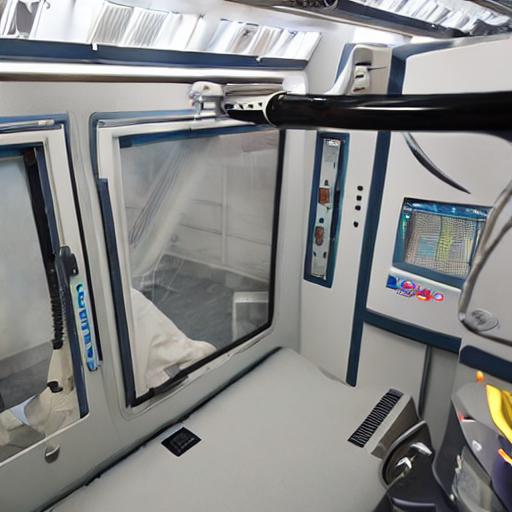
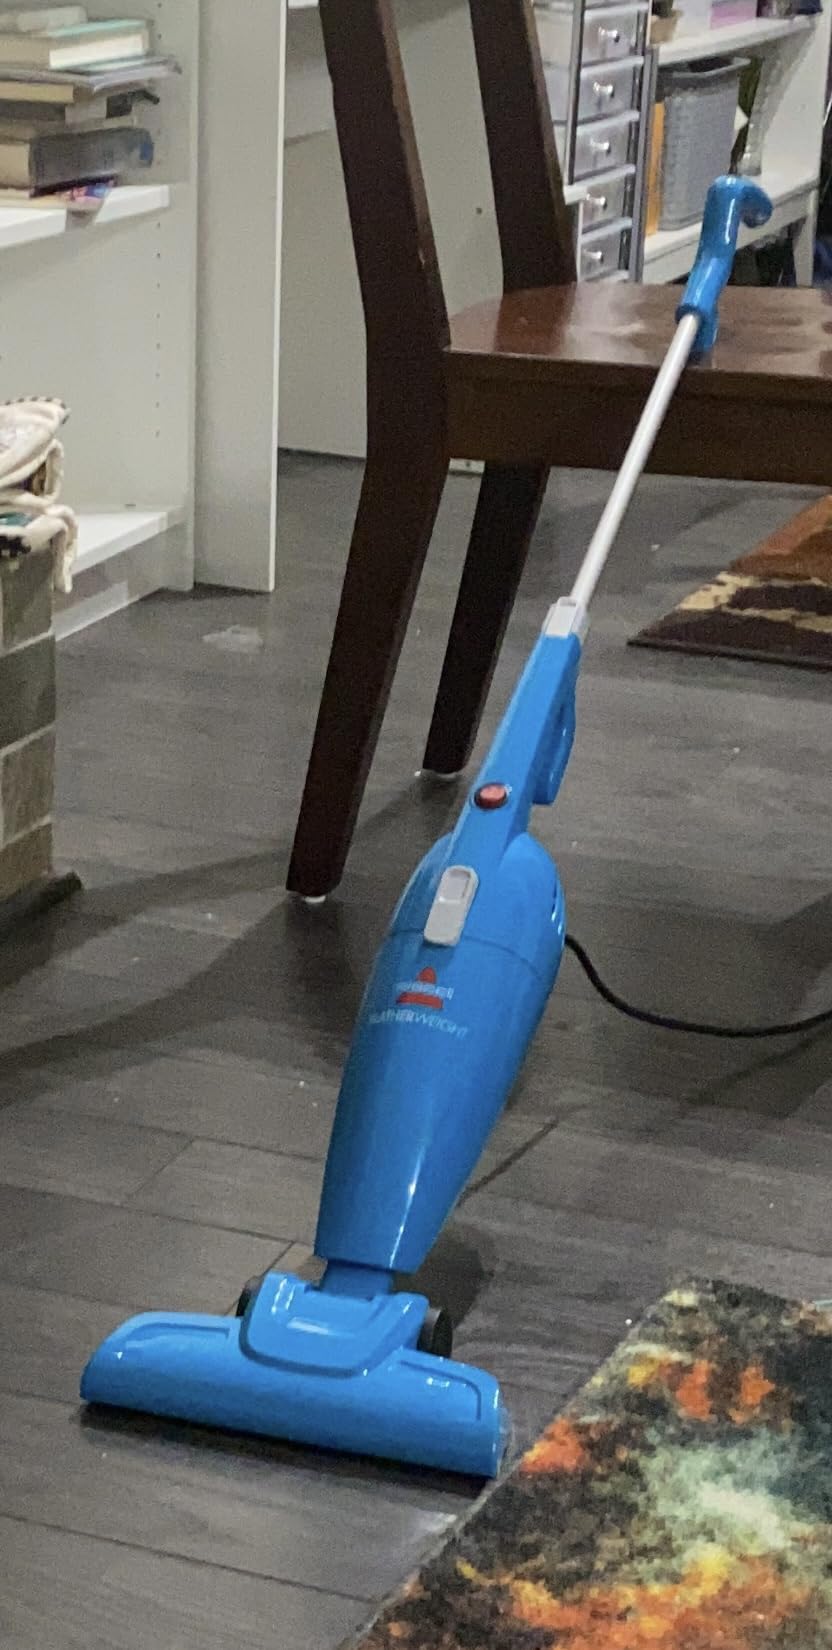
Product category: items_vacuum
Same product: no